Question: Please indicate a possible affordance area of the brush_with_toothbrush that can be used for brushing
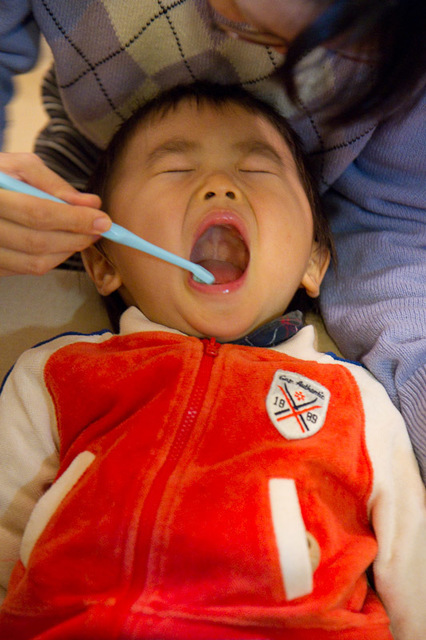
Answer: [115.374, 229.538, 218.451, 284.923]